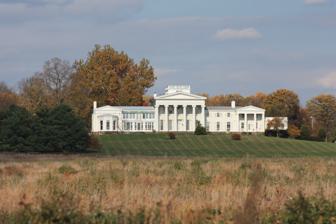
Building: Fatland
Country: United States of America
Year built: 1776
American mansion and estate Fatland The Fatland Mansion in November 2013 General information Architectural style Greek Revival Address 1248 Pawlings Road Town or city Audubon, Pennsylvania , U.S. Coordinates 40°07′09″N 75°26′35″W / 40.11917°N 75.44306°W / 40.11917; -75.44306 Construction started 1843 Completed 1845 Renovated 1990s Technical details Material stuccoed brick & stone wooden square columns marble Ionic columns Design and construction Architect(s) John Haviland Fatland , also known as Fatland Farm, Fatland Ford and Vaux Hill, is a Greek Revival mansion and estate in Audubon, Pennsylvania . Located on the north side of the Schuylkill River , opposite Valley Forge , the property was part of the Continental Army's 1777-78 winter encampment . On consecutive days in September 1777, its stone farmhouse served as headquarters for General George Washington and British General Sir William Howe . The farmhouse was demolished about 1843, and the mansion was completed on its site about 1845. The Wetherill Family owned the property for 121 years—1825 to 1946. A private cemetery contains the graves of some of Fatland's owners, and of Free Quakers who supported the Revolutionary War. Fatland Farm The Perkiomen Creek empties in to the Schuylkill River just north of Valley Forge. The river curves in an oxbow and forms a peninsula with the creek. Early settlers called the area the "Fatlands of Egypt" because of its frequent flooding and rich alluvial soil. James Morgan dammed the creek and built a grist mill and miller's house on the north side of the Perkiomen Peninsula in 1749. He built the country seat "Mill Grove" in 1762. In a February 28, 1771 advertisement in The Pennsylvania Gazette , he announced the upcoming auction of two adjacent properties, Fatland Farm and Mill Grove Farm: To be sold at public venue on the 4th day of March, upon the premises, if not sold before at private sale, by the subscriber, in Providence township, Philadelphia county, two valuable plantations, one of which consisting of 300 acres (Fatland farm), bounding near a mile on the Schuylkill river, whereas a good shad fishery; it also bounds the lands of Henry Pawling, Esq., and extends along the same to the Perkiomen; there are about 150 acres cleared, 20 whereof are good watered meadow and a great quantity more may be made; the woodland well timbered and the whole well watered, with the conveniency of watering every field on the plantation; there is a good stone dwelling house, brew house, with a large frame barn, three good bearing apple orchards, with a large peach orchard bearing plentifully. The other contains 250 acres [Mill Grove Farm] ..." This auction took place, but neither property sold. Instead, James Vaux (1748–1842) purchased Fatland Farm by private sale more than a year later, on June 18, 1772. Vaux Hill Schuylkill River at Valley Forge, looking east, circa 1910. Fatland Island and Fatland Ford are in the background, center. Vaux renamed the property "Vaux Hill." The 300-acre (121.4 hectares) farm spanned the middle of the peninsula. Part of its western boundary, shared with Henry Pawling's farm, was the road south to Fatland Ford, a shallow crossing of the Schuylkill River, opposite Valley Forge. Vaux was an English farmer and Quaker , who emigrated to Pennsylvania in 1771. He expanded the existing stone farmhouse in 1776, and constructed its stone barn. The following year he married Susanna Warder (1749–1812) of Philadelphia, also a Quaker. Vaux took no side in the Revolutionary War . On September 21, 1777, General George Washington , accompanied by a detachment of his life guard and aide-de-camp Tench Tilghman , surveilled British troops at Valley Forge from the north side of the river. The river was swollen, which prevented the British from crossing. At Washington's direction, his aide urgently wrote to General Alexander McDougall —"... the River has fallen and is fordable at almost any place, the Enemy can have no Reason to delay passing much longer. He would have wrote  [ sic ] you personally, but is employed in viewing the ground and making disposition of the Army which arrived yesterday." Vaux invited Washington to dine and stay the night—the life guard secured Fatland Ford overnight. Washington and his troops departed early the following morning. That same morning, British Captain John Montroser recorded in his journal: "[September] 22nd. — At 5 this morning ... the Light Infantry and Grenadiers passed over the Schuylkill at Fatland Ford without a single shot and took post." Early that evening, General Howe crossed the ford and made Vaux Hill his headquarters. Vaux dined with Howe, who asked about the rebel officer who had been spotted the previous day. When informed that it had been Washington himself, Howe reportedly replied: "Oh, I wish I had known that. I would have tried to catch him!" The opposing commanders-in-chief probably slept in the same bed on consecutive nights. As Howe slept, the British Army began a night crossing from Valley Forge. Montroser: "[September] 23rd. — Just after 12 o'clock this night the whole army moved to the opposite side, on the north side of the river Schuylkill by the way of Fatland Ford, and by 10 a. m. the whole baggage and all had happily passed it. After the principal body had got on the north side of the Schuylkill about one mile the army halted to dry themselves and rest." Valley Forge Park and Vicinity (1908). "Old Fatland Ford" is marked at the center top. General Washington and the Continental Army returned to the area in December 1777, and began the six month Valley Forge encampment. Most of the troops were quartered south of the river, but Vaux's farm was the site of troop encampments and support facilities. General John Sullivan supervised construction of a floating-log bridge slightly downstream from Fatland Ford. This bridge provided a river crossing in times of high water , and an escape route should British attack from the south. The floating bridge was destroyed by ice in 1779. The British army, in September, 1777, passed from Valley Forge to the left bank of the Schuylkill by the Fatland Ford; not many months later [June 19, 1778], when the American forces evacuated Valley Forge, they crossed at the same place, as just mentioned. Both armies swarmed over the Vaux Hill plantation like devastating clouds of locusts. Tearing down fences, destroying trees and doing thousands of pounds' worth of damage in various ways, they wrought such havoc that Mr. Vaux's estate was seriously embarrassed in consequence. The Commonwealth of Pennsylvania paid Vaux £1,000 in compensation for damage done to his property during the war. "In the 1785 assessment of Providence township, James Vaux is recorded as a farmer, owning a farm of 300 acres of land, dwelling, four horses, six cows, one servant (colored), and one riding chair." He later served in the Pennsylvania Legislature . Vaux sold Vaux Hill to John Echline Allen, about 1794. There are no known images of the "good stone dwelling house" described in 1771, or of the house as expanded by Vaux. Fatland Ford William and Lucy Green Bakewell By 1803, the farm was owned by James S. Ewing, who advertised it for sale in September. He listed its buildings: "... a dwelling-house 45x35 feet, built of stone, ... Smith's house and Shop, Ice house, spring house, poultry house, smoke house, large stone barn with stables for 40 head of horses and cows ..." Ewing sold the property to Englishman William Woodhouse Bakewell (1759–1821) who, with his wife, 4 daughters and 2 sons, occupied it in January 1804., n.1 Bakewell's wife, Lucy Green Bakewell (1765–1804), died during their first year living there. Their eldest daughter, also named Lucy (1787–1874), took on the duties of hostess. Bakewell renamed the property "Fatland Ford," and operated it as a gentleman's farm . Robert Sutcliff, a relative of Bakewell's estate manager, visited in August 1804: This plantation, consists of 300 acres of good land, 200 of which are cleared, and 100 covered with wood. On the estate is a well finished square stone house, about 15 yards [13.7 m] in length, with a wide boarded floor piazza, both in back and front. These afford excellent accommodation during the summer season ... Besides the dwelling house, there is an excellent kitchen, and offices adjoining; with a large barn, and stables sufficient to accommodate 40 horses and cows; all well built of stone. The estate extends the whole breadth betwixt the Schuylkill and Perkiomen. On the former river there is a Shad Fishery which is of considerable value ... This estate, with all its appendages, cost about 3600£ sterling, which is but 12£ per acre, the buildings included. The house is so situated that it commands one of the finest prospects in Pennsylvania, and, being on a rising ground, is dry and healthy. The whole together forms one of the most beautiful spots I have seen in the United States. Audubon Mill Grove, in 2012. Sutcliff also visited Mill Grove , then owned by Jean Audubon, a retired French sea captain living in Nantes, France . Lead deposits had been discovered on the farm, and Captain Audubon formed a partnership with French businessman Francis Dacosta to mine the ore. Sutcliff wrote: "In the plantation adjoining to my relation's, we visited a lead mine on the banks of the Perkiomin  [ sic ], which was then worked by a Frenchman. He invited us to go down into it, where, at the depth of about 12 feet, I saw a vein of lead ore 18 inches in thickness; and as it is wrought at a very easy expense, there was a great probability of its being a very valuable acquisition." The "Frenchman" Sutcliff met may have been Dacosta, or it may have been the captain's 19-year-old son (and future naturalist) John James Audubon —they had arrived in America together the year before. : xxv Audubon and 17-year-old Lucy Bakewell fell in love, although her father thought both of them too young to marry. Informed by letter of his son's intentions, Captain Audubon initially opposed the marriage. With money borrowed from the Bakewells, Audubon sailed for France in January 1805 to sort out what to do about Mill Grove and the lead mine, and to obtain his father's permission to marry. He returned to the United States in May 1806 having attained his majority and his father's blessing. Bakewell also consented to the engagement. Audubon sold Mill Grove and his father's interest in the lead mine to Dacosta in September 1806, : xxvi and moved to New York City to work as a clerk in the counting house of Bakewell's brother. : xxvi In August 1807, he and a partner opened a pioneer store in Louisville, Kentucky. : xxvii On April 8, 1808, John James Audubon and Lucy Bakewell were married at "Fatland Ford." The next morning, the newlyweds departed for Louisville, where Audubon continued his short-lived career as a merchant. When Bakewell advertised Fatland Ford for sale in 1813, he listed "a [steam] threshing-mill, which threshes 12 bushels of barley in an hour," and livestock of "200 Sheep of the English Morena breeds, span of oxen and other cattle, 4 asses, 7 horses, ... 30 pigs of the English Berkshire breed." The sale was not successful; Bakewell was still the owner of the property when he died there in 1821. Lucy Green Bakewell had been buried at "Fatland Ford" in 1804. Bakewell remarried, and was initially buried in Philadelphia. His descendants later had him reinterred beside his first wife. Fatland "Fatland," from the northwest, in 1917. "Fatland," from the south, in the 1890s. Dacosta's lead mine initially was unprofitable, with costs too great to compete with imported lead from England. The War of 1812 caused imports to be cut off, and the price of lead in the United States to soar. Samuel Wetherill, Jr., a Philadelphia white lead importer and paint manufacturer, purchased Mill Grove for $7,000 in 1813. Wetherill & Son reopened the mine, and "mined and smelted over 100 tons from small veins on Perkiomen Creek in Montgomery County, Pa., on Mill Grove farm." The depleted mine was closed again in the 1820s. Samuel Wetherill 3rd (1764–1829) purchased "Fatland Ford" in 1825, and changed its name to just "Fatland." He had been his father's partner, and inherited the family business. He and his wife, Rachel Price (1766–1844), had 5 sons and a daughter. Wetherill inherited Mill Grove, bought up farms owned by the Bakewells and the Pawlings, and became the great landowner of the peninsula. He subsequently bequeathed the properties to his children and grandchildren. "These properties were improved with stately mansions and outbuildings with beautiful lawns and surroundings. (Also erected were summer residences on some of the properties.)" Dr. William Wetherill (1804–1872), inherited Fatland. He was a Philadelphia physician, and partner – with his brother John, who inherited Mill Grove – in the Wetherill White Lead Works. He and his wife Isabella Macomb (1807–1871) had 16 children, 12 of whom lived to adulthood. Dr. Wetherill demolished Fatland's stone farmhouse, about 1843, and replaced it with a Greek Revival mansion built upon the farmhouse's foundations. Possibly inspired by "Andalusia" (1834–36), Nicholas Biddle 's great Greek Revival mansion overlooking the Delaware River , architect John Haviland designed a "western counterpart" for Dr. Wetherill, "Fatland Hall," overlooking the Schuylkill River. The size and arrangement of the mansion's center hall and formal rooms were similar to James Vaux's expanded farmhouse, but with much higher ceilings: "Fatland is special for the scale of the portico and its juxtaposed miniature service wing." The overall composition was asymmetrical, the first floor of the single wing (to the east) consisted of the formal dining room, and pantries and the family dining room in the end pavilion . The kitchen was in the basement below, and servant rooms were above. The end pavilion featured painted-wood-columned porticoes on the front and rear facades. The great Ionic columns of the main block's porticoes were of white marble. The mansion was completed about 1845. A stone tablet in its south gable reads: "J. Vaux, 1776; rebuilt by William Wetherill, 1843." " Bayard Taylor , the historian and traveler, claimed [the view from the piazza] was the most beautiful view along the beautiful Schuylkill river." Fatland was inherited by Dr. Wetherill's son, Col. John Macomb Wetherill (1828–1895), a Civil War veteran who managed the family's Pennsylvania coal lands, and never married. He gave permission for William Bakewell's remains to be reinterred at Fatland, and directed that he himself be buried there., n.3 In his will, Col. Wetherill deeded the private cemetery to a trust, directed that it be expanded and improved, and established an endowment for its maintenance., n.3 Ownership of Fatland passed to the colonel's younger brother, William H. Wetherill, Jr. (1838–1927) and wife Elizabeth Proctor (1842–1914), under whom the property was "greatly beautified." He carried out the improvements to the private cemetery, and had Wetherill ancestors and others reburied there. Dr. Henry Emerson Wetherill (1871–1946), the eldest son of William H. and a U.S. Army surgeon and inventor, inherited Fatland in 1927. He had been a member of Robert Peary 's 1893-94 Greenland expedition, on which he collected plant specimens. He also delivered Mrs. Peary 's daughter Marie, whom the popular press dubbed the "Snow Baby." An inveterate tinkerer, his diagnostic medical devices were awarded the 1906 Longstreth Medal by the Franklin Institute . He also invented navigational instruments for ships, and a musical instrument called a trombone flute . Dr. Wetherill never married, and was buried in the private cemetery. He was the last Wetherill to own Fatland. Free Quaker - Wetherill Cemetery Free Quaker - Wetherill Cemetery, in 2017 Samuel Wetherill, Jr. provided supplies to the Continental Army at Valley Forge , and was "read out of meeting" (disowned) by the Society of Friends in 1779, after refusing to renounce those actions. Defying the pacifism of their religion, " Free Quakers " supported or fought in the Revolutionary War. Wetherill became a founder of Philadelphia's Free Quaker Meeting (chartered February 20, 1781), and served as its clerk and preacher. With brother-in-law Timothy Matlack, another charter member, he designed its meeting house (1783–84), at 5th and Arch Streets . The meeting established its own burying ground, on the east side of 5th Street between Locust and Spruce Streets. Membership dwindled as the Free Quakers died off, and their meeting house was closed in 1836. As the turn of the 20th century approached, the Free Quaker Burying Ground plot became attractive for commercial development. It was in anticipation of its sale that Col. John Macomb Wetherill (Samuel Wetherill, Jr.'s great-grandson) directed in his 1895 will that the private cemetery at Fatland be expanded. In 1905, remains from sixty-one graves were removed from the Free Quaker Burying Ground and reinterred at Fatland. Included were those of Samuel Wetherill, Jr. and his wife and relatives, including Timothy Matlack , scribe of the Second Continental Congress —whose penmanship can be seen in the Declaration of Independence . Many of the tombstones had severely eroded, and were illegible or identifiable only by initials. The remains of Ira Allen , one of Vermont's Green Mountain Boys , had been lost with the closing of another Philadelphia cemetery, and his cenotaph also was moved to Fatland. Numerous Wetherill family members have been and continue to be buried in the private cemetery. Saint Gabriel's Hall Saint Gabriel's Hall from the Pottstown Expressway, in 2017. On November 19, 1895, the Roman Catholic Archdiocese of Philadelphia purchased a 185-acre tract of land adjacent to Fatland, to the west. Formerly part of Henry Pawling's farm, there the Archdiocese built the Philadelphia Protectory for Boys, an orphanage staffed by the Christian Brothers . Architects Wilson Brothers & Company designed its Italianate orange-brick-and-red-tile-roofed building, which included a tall campanile , or belltower. Archbishop Patrick John Ryan dedicated the building on May 8, 1898, with more than 3,000 in attendance. Its initial capacity was for housing 200 boys, but the capacity increased to 500 boys with additions that opened in September 1905. An additional 100 acres were purchased in 1902, which extended the property to the Schuylkill River and included Fatland Island (part of Fatland Ford). The name of the Reading Railroad passenger station opposite the west end of the peninsula was changed to Protectory Station, by 1898. The protectory was renamed Saint Gabriel's Hall in 1962. Operated by the Catholic Social Services of the Archdiocese of Philadelphia, "St. Gabe's" is now a juvenile detention facility. Its border with Fatland follows the old path of Fatland Ford Road. Camiel U.S. Rte. 422 / Pottstown Expressway (bottom right to top) makes two major curves. "St. Gabe's Curve." U.S. Rte. 422 / Pottstown Expressway, from Pawlings Road, in 2017. Antiquarian Harold Donaldson Eberlein wrote about Fatland in 1912. By the time he revisited the estate in 1939, the landscape had changed: "So closely is the house screened by great ancient trees that only in winter can you catch a glimpse from a distance of its stately white porticoes gleaming through the interlacing branches." Dr. Henry Emerson Wetherill died at Fatland in 1946. Later that year the property was purchased by the Philadelphia Democratic politician Peter J. Camiel (1910–1991) and his wife Nina (1913–2007). Camiel was one of 12 children of Polish Jewish immigrants, a former boxer, longshoreman and union organizer. He made himself a millionaire as a wholesale beer distributor. Camiel served as a Pennsylvania State Senator from 1953 to 1964, and as chairman of the Philadelphia Democratic City Committee from 1970 to 1976. He was appointed one of five commissioners to the powerful Pennsylvania Turnpike Commission in 1975, serving on it until his death. State Senator Vince Fumo : "Pete was a pilot. I used to listen for hours in amazement, when he would tell the stories about how he found Fatland Farm, flying over it in a plane, hidden behind so many trees. He bought it and pulled all those trees out and made it into a showcase right next to Valley Forge Park." The Camiels spent several years renovating the mansion, rehabilitating the overgrown estate, and returning it to being a working farm. About 1950, they sold off a section along the south side of Pawlings Road, between the mansion and Saint Gabriel's Hall, for a housing development. Pottstown Expressway In 1951, following 138 years of family ownership, Herbert Johnson Wetherill sold Mill Grove to Montgomery County to create a bird sanctuary and house museum honoring John James Audubon. Twenty-five years later, it was announced that the planned route for the Pottstown Expressway was to go through the Audubon property. Camiel was credited with / blamed for applying political pressure to reroute the superhighway around the bird sanctuary: Central to the arguments concerning politicians appears to be the controversial "Camiel Loop." [Montgomery County Planning Commission associate director] Plutte said that the cost of rerouting the Pottstown Expressway around the home of Peter J. Camiel caused the price of the highway to jump from $5 million to $8 million, and most recently to more than $10 million in the past six months. As the highway leaves the connection with Betzwood Bridge and aims northwest toward Pottstown, it veers sharply south [ sic west], down and around Camiel's farm, "Fatland." The parabolic dip in the road mean several miles of additional roadway, roadway that Pottstown was denied. Plutte said the Camiel loop was installed to avert a "potential challenge" arising out of an environmental study. Camiel's farm is near the Audubon Sanctuary, which according to original plans, would have had to surrender land to the highway crews. Federal funds, which pay for 70 per cent of the Pottstown Expressway, could be jeopardized by the taking of the park land, Plutte said. Whether Camiel acted from selfish or selfless motives (or a combination of both), the rerouting of the Pottstown Expressway spared Mill Grove – now a National Historic Landmark – and minimized the adverse effect on Fatland. The Camiels owned the property for 44 years, and were buried together in its private cemetery. Vaux Hill (2) External videos Selected Contents of Vaux Hill Vaux Hill Camiel's land sales dramatically reduced Fatland's acreage—his housing development, land for the Pottstown Expressway, and his 1979 sale of 154 acres (62.3 hectare) between the expressway and the Schyulkill River to Valley Forge National Historical Park . On July 16, 1990, Robert Owen Safford (1934–2011) and his wife Barbara Harvey (b. 1947) purchased the mansion on 18 acres from Camiel for $2.1 million. The couple changed the name of the property back to "Vaux Hill," the name James Vaux had given it in 1772. The Saffords expanded the mansion, erecting a west wing and end pavilion that mirrored the east wing and end pavilion—thus creating an overall symmetrical building (for the first time). They remodeled the mansion's interior, and filled it with sumptuous European furniture and decorative arts. Following Safford's 2011 death, his widow sold the decorative arts at Freeman's Auction House in Philadelphia. In 2014, Mrs. Safford put the estate up for sale with an asking price of $9 million for the 8,900-square-foot mansion on 15 acres, with the barn on 3 acres available for a separate sale. In February 2016, the asking price was reduced to $7 million. The current property was sold for $2.74 million on May 28, 2021. Notes